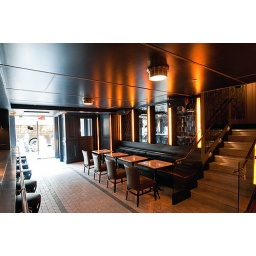
bar and tables near entrance